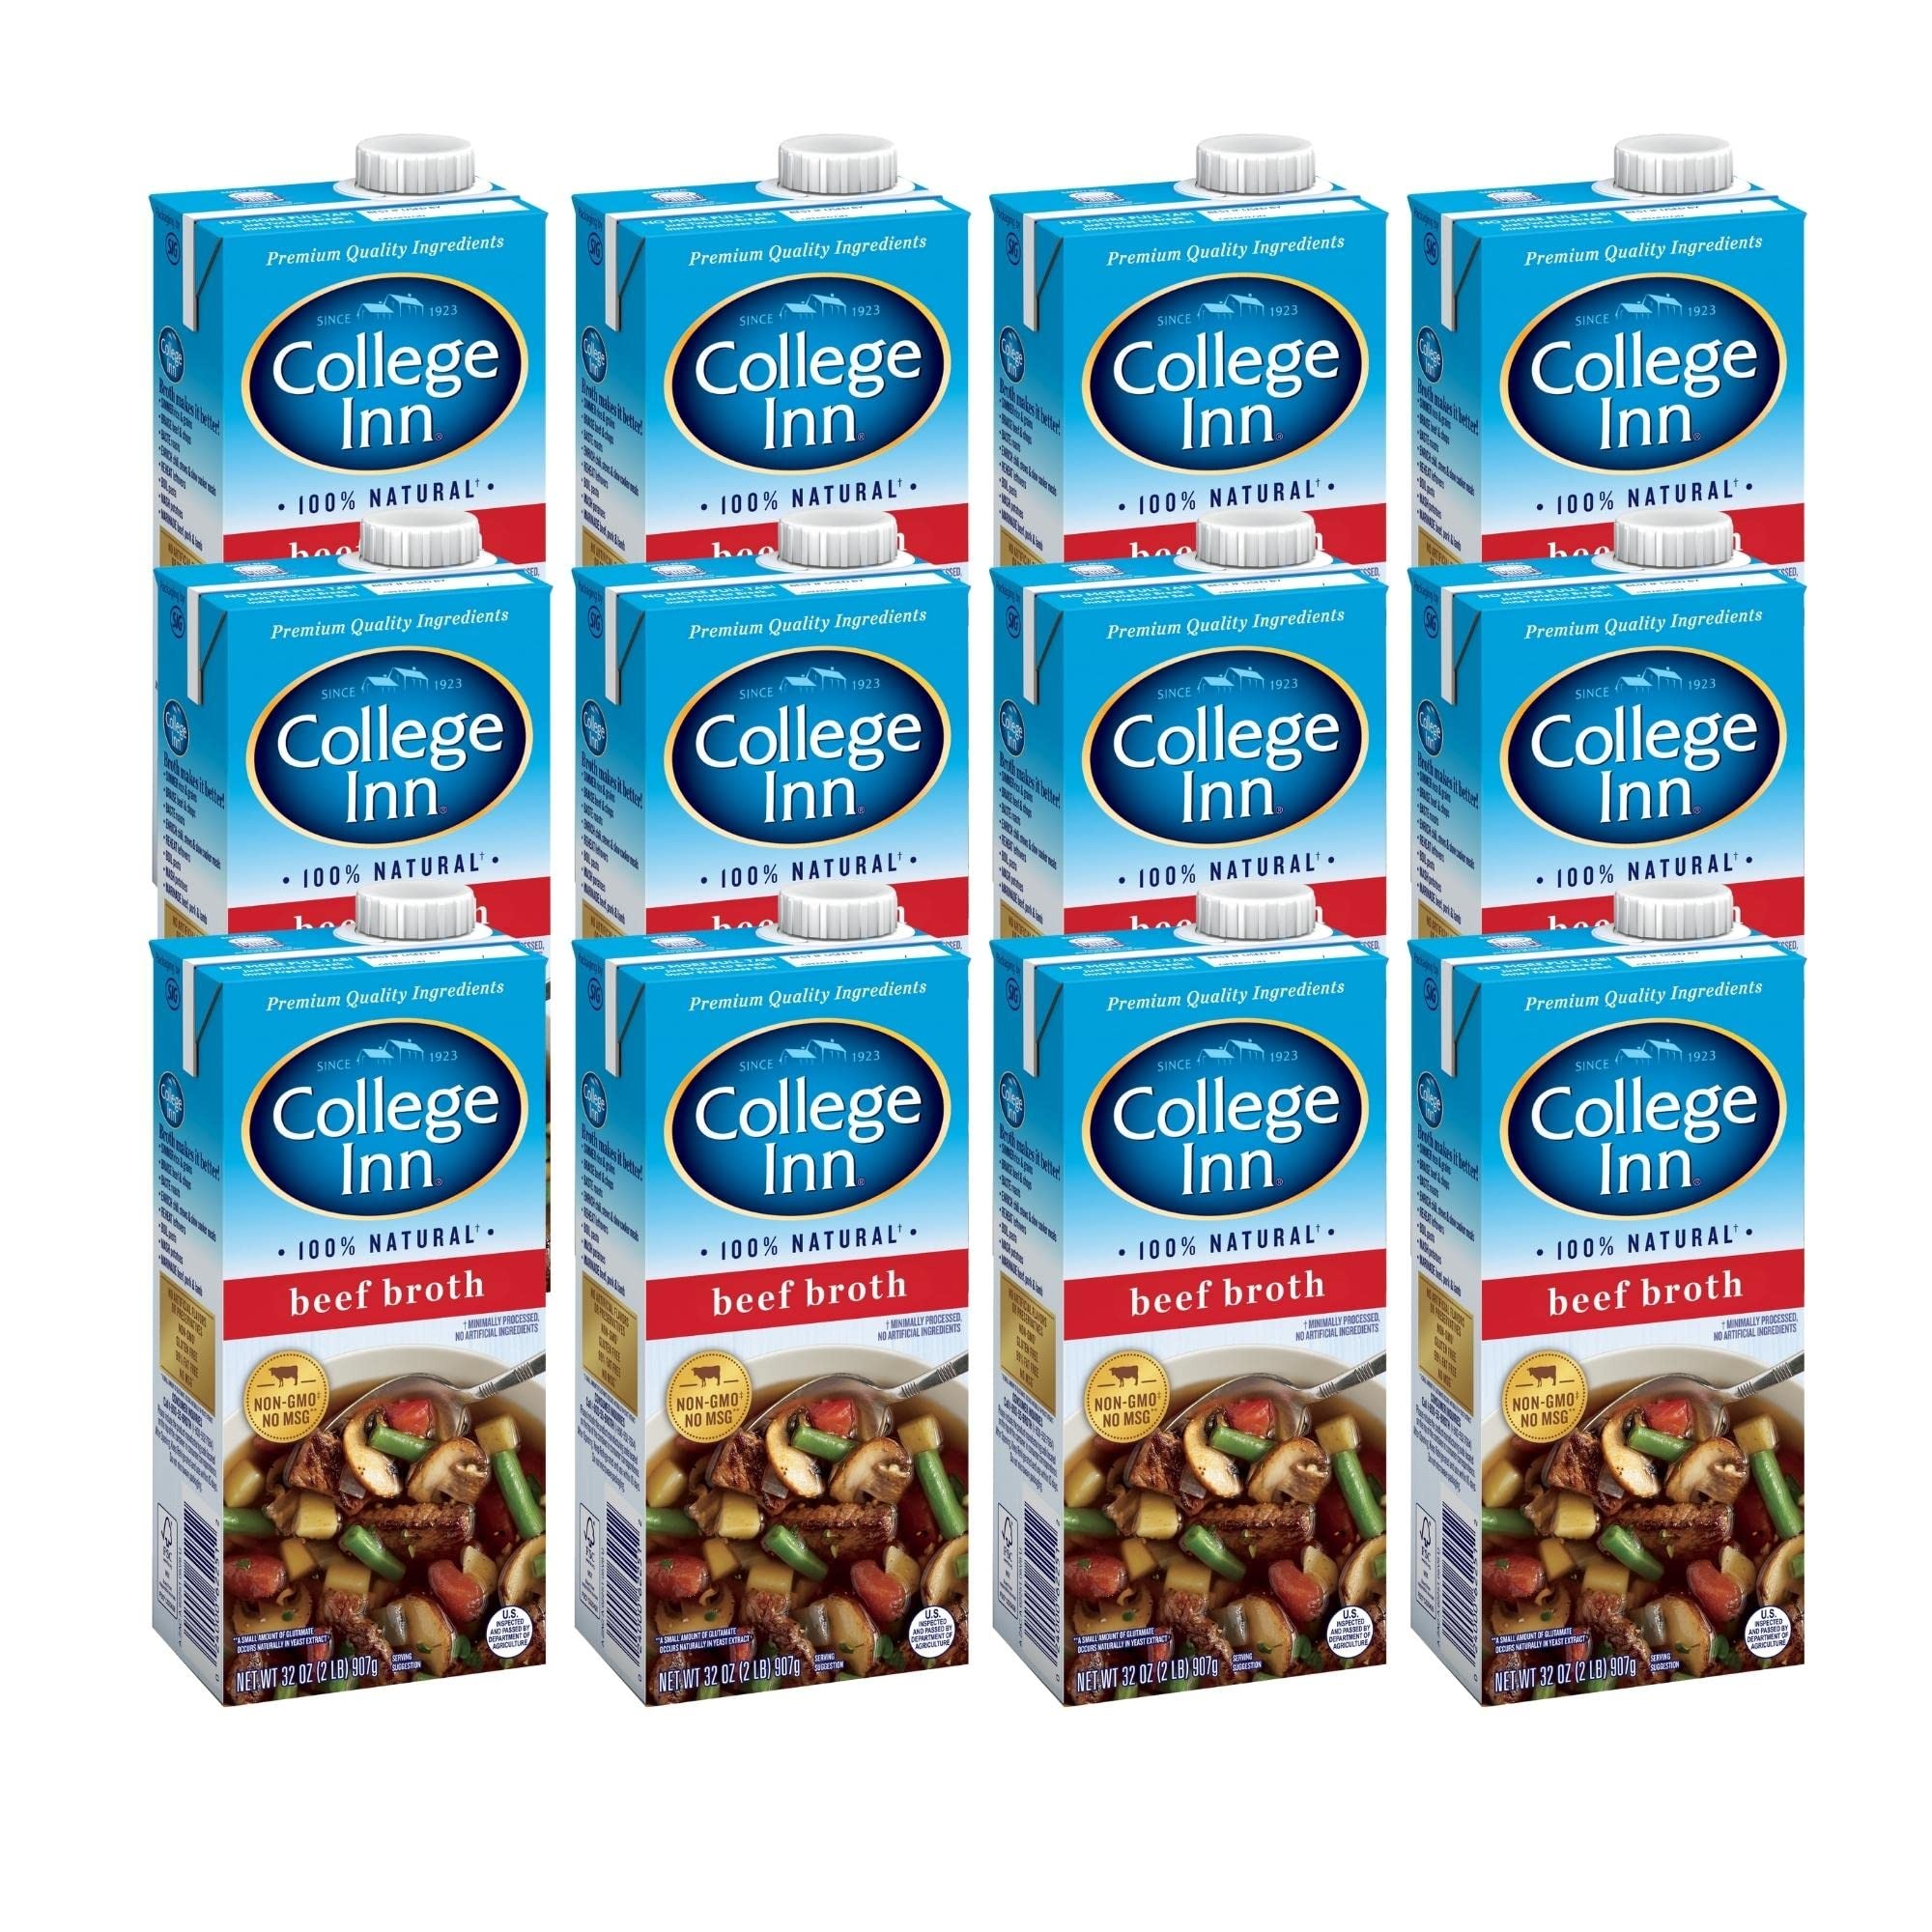
Item Name: College Inn 100% Natural Beef Broth, 32oz (12 Pack)
Bullet Point 1: Twelve 32 oz cartons of COLLEGE INN Beef Broth
Bullet Point 2: COLLEGE INN low fat broth with rich flavor that elevates homemade meals
Bullet Point 3: Each carton of beef stew soup broth is Non-GMO* and features no artificial ingredients or added MSG**
Bullet Point 4: Enjoy the delicious taste of rich, savory beef, farm-grown vegetables and a blend of seasonings in your favorite veggie broth soup and beef stew soup recipes
Bullet Point 5: Every beef broth carton features a twist off, resealable top for easy storage and use in your next meal
Bullet Point 6: Country string: united states
Value: 384.0
Unit: Fl Oz

Price: 38.93